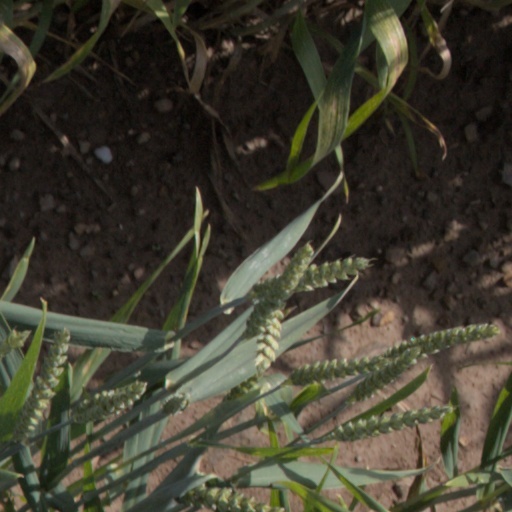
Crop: wheat